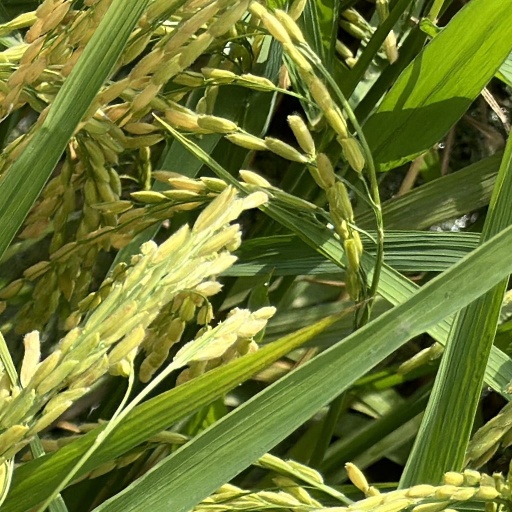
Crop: rice